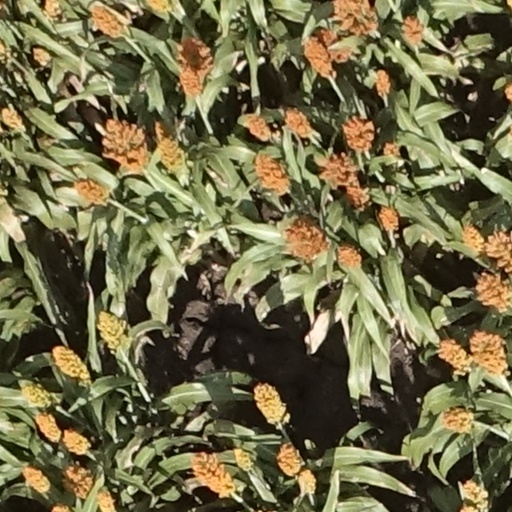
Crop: sorghum